1 August 2007 Baghdad bombings

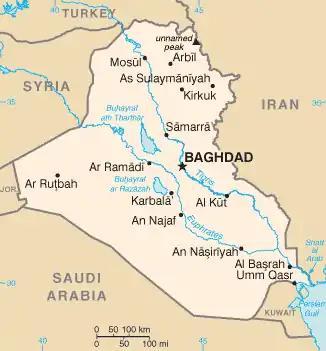
Location of Baghdad in Iraq

The 1 August 2007 Baghdad bombings occurred on 1 August 2007, when several suicide bombings and car bombings occurred in Baghdad, the capital of Iraq. In one of the attacks, a fuel tanker packed with explosives exploded near a petrol station in the suburb of Mansour. The bombing set fire to ten vehicles at the petrol station killing 50 and wounding 60 in and around the petrol station.